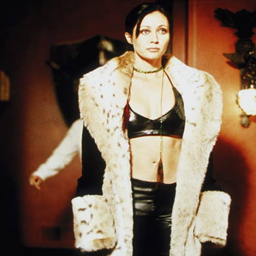
tv teen drama is the modern day charmed as it relates to testing out interesting fashion trends .